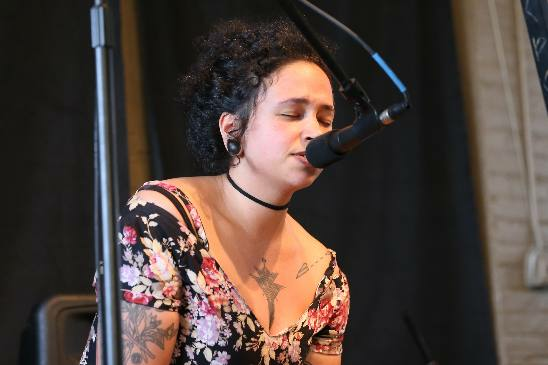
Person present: No